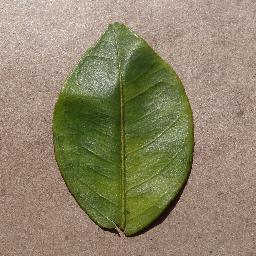
Label: Orange___Haunglongbing_(Citrus_greening)